USS Antietam (CV-36)

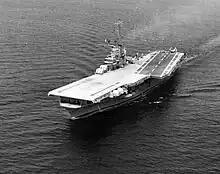
"Antietam" with her angled deck in 1957

The aircraft carrier returned home in April and rejoined the Pacific Reserve Fleet briefly. She was reactivated later that summer and, in August, transited the Panama Canal to join the Atlantic Fleet. In September, the warship entered the New York Naval Shipyard for major alterations. In October, she was redesignated an attack aircraft carrier, "CVA-36". In December 1952 "Antietam" emerged from the yard as the world's first carrier with a true angled flight deck. The principle had been tried on other carriers with lines painted on an axis deck. "Antietam"s deck was based on a rudimentary sponson. The installation allowed for true angle deck tests, including arrested landings. Trials with British and US units proved during trials to be superior to the usual fore-aft deck. She operated out of Quonset Point, Rhode Island, until the beginning of 1955. During the intervening years, she participated in numerous fleet and independent ship's exercises. Detachment #39 from VC-4, NAS Atlantic City was sent out on the Antietam on 9 June 1953. The stated purpose was to show off the canted deck capabilities to the Royal Navy. There were two aircraft with pilots and 13 enlisted men. Two days of flight operation took place with all sorts of Royal Navy aircraft making touch and gos. The F3Ds were used to give Royal Navy VIPs catapult shots and arrested landings. The VC-4 pilots were air lifted back to the states on 3 July and the F3Ds were off loaded and flown back to Atlantic City from Rhode Island. After August 1953, during which time she was redesignated an Anti-submarine warfare carrier (ASW), CVS-36 "Antietam" concentrated up on honing her hunter/killer skills.